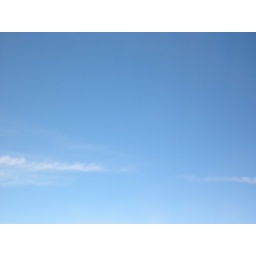
I took this picture while sitting in a plane from Ireland to Holland.